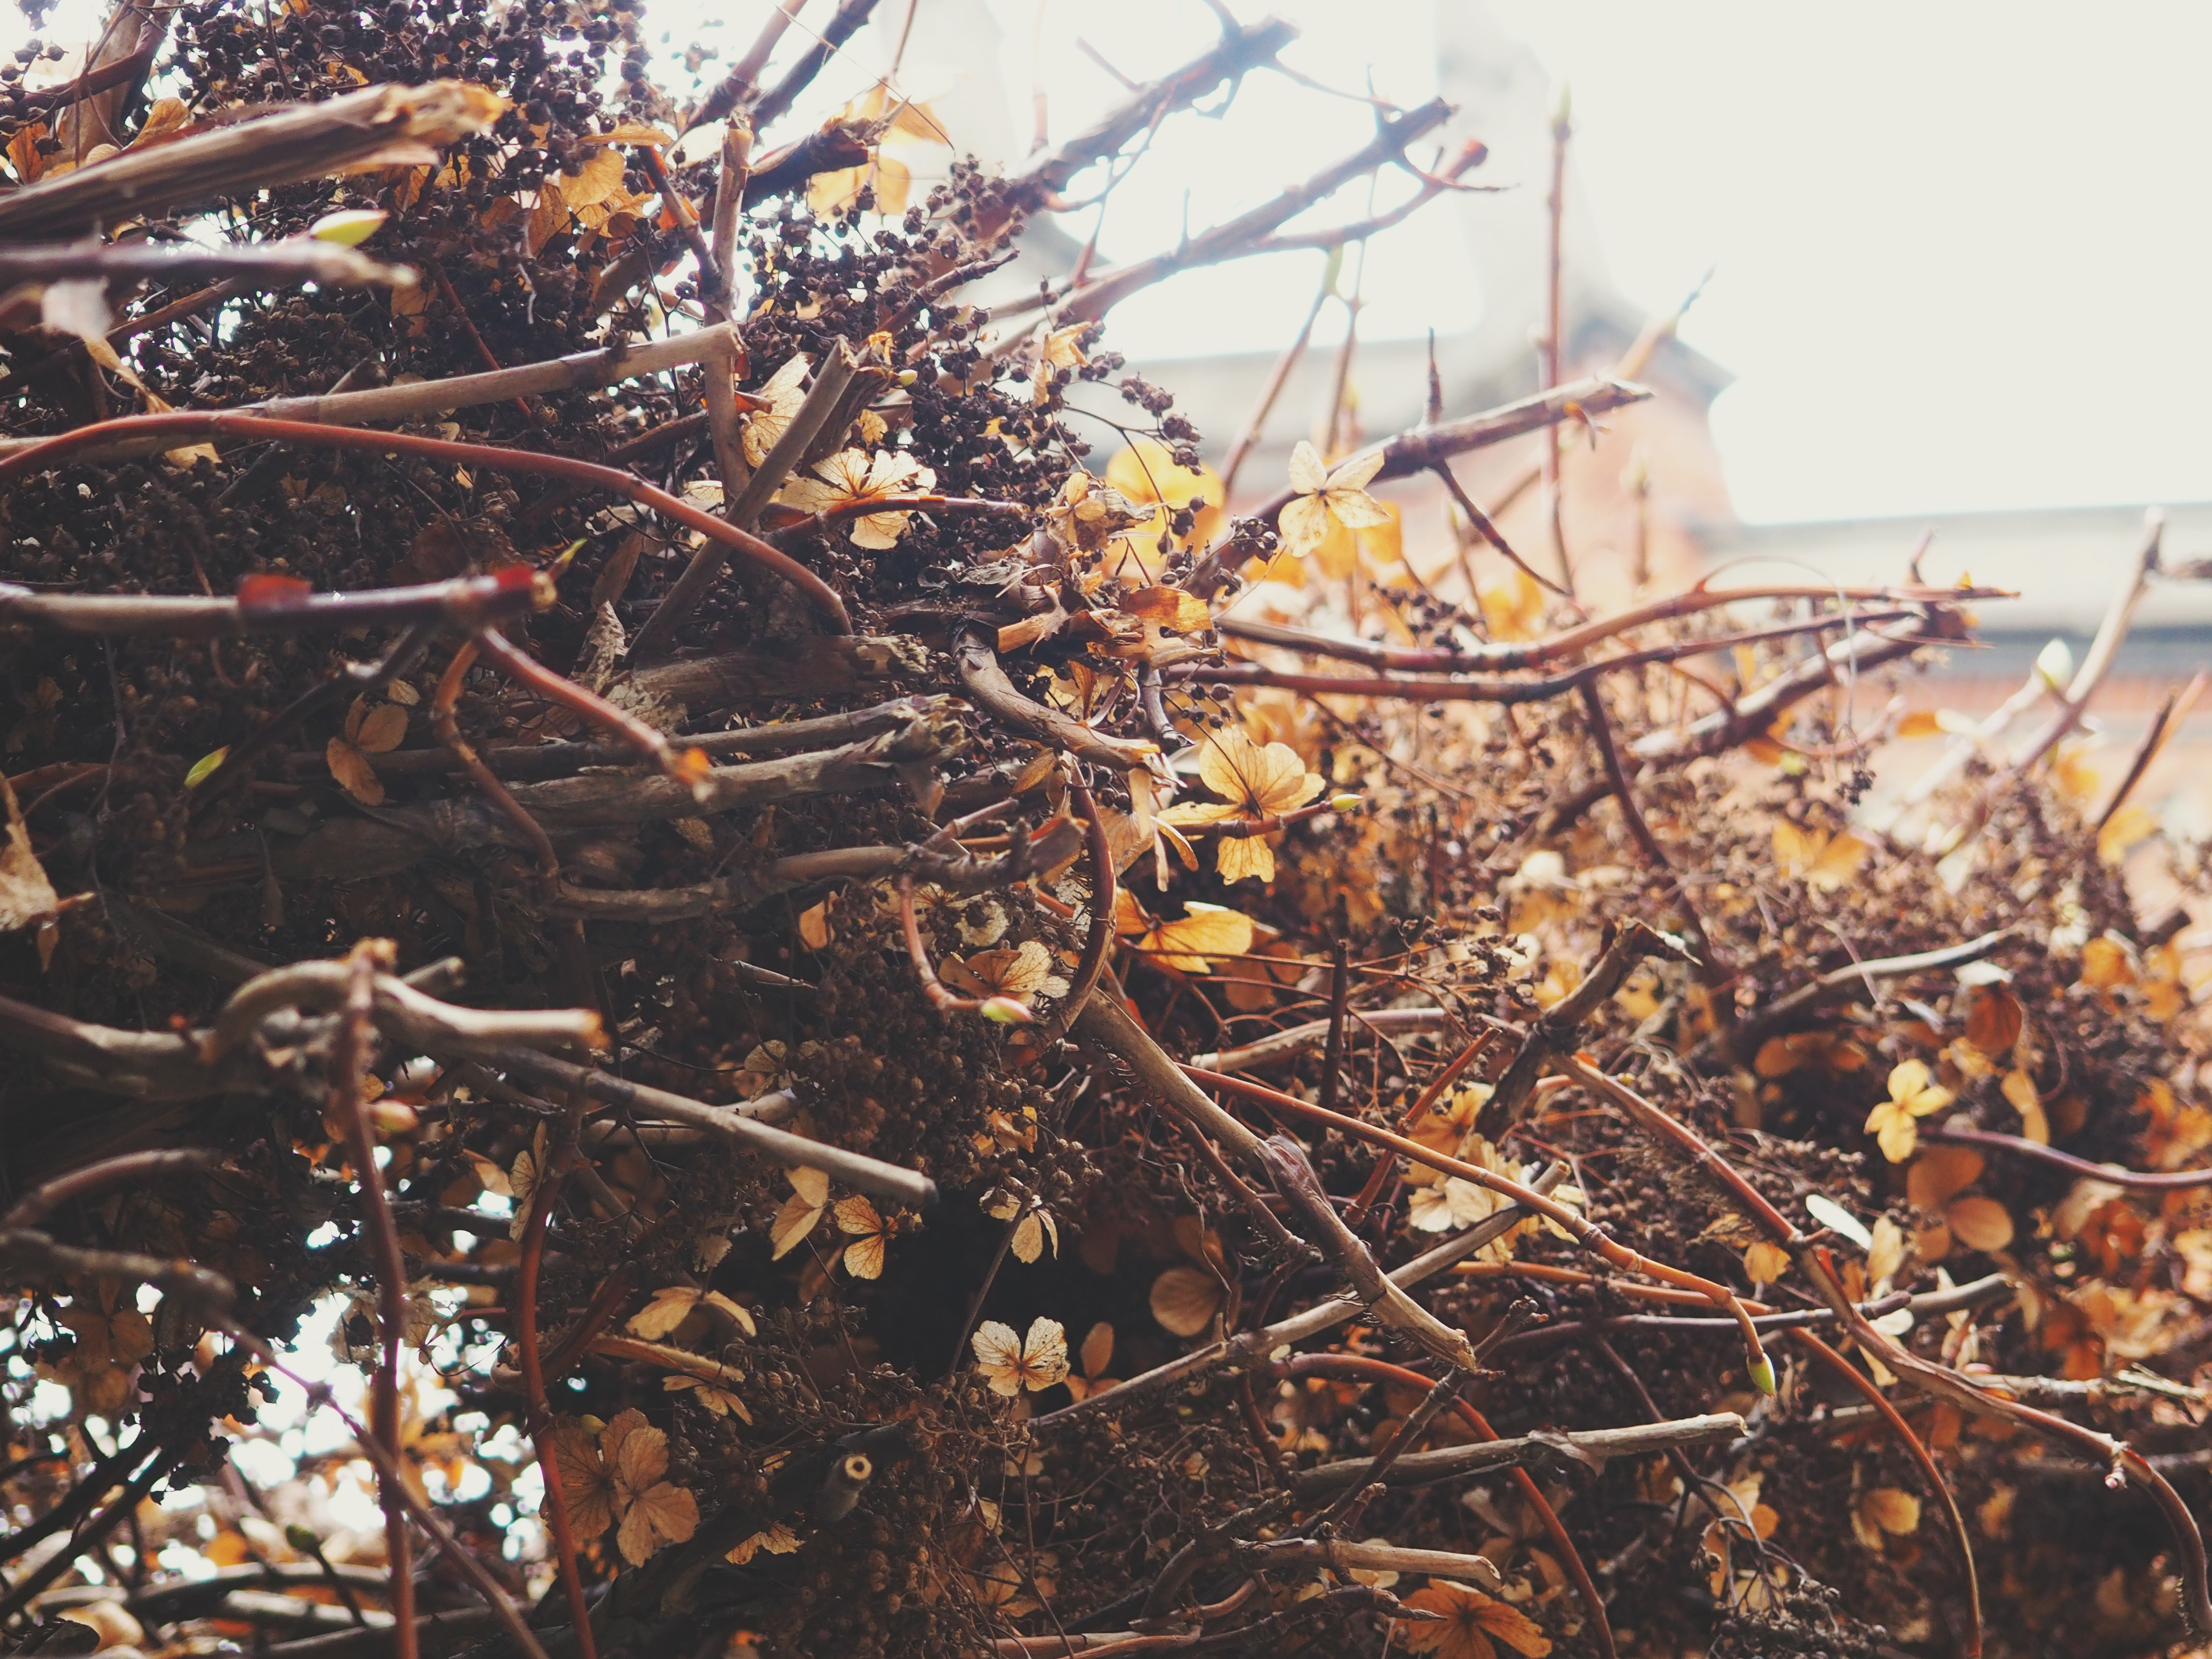
leaf, autumn, soil, material, scrap